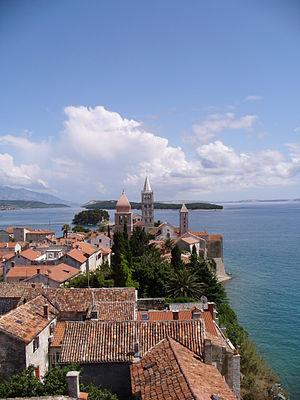
Rab est une ville et une municipalité de Croatie, située en Istrie sur l'île homonyme, dans le comitat de Primorje-Gorski Kotar. Au recensement de 2011, la municipalité comptait 8 065 habitants et la ville seule comptait 437 habitants.